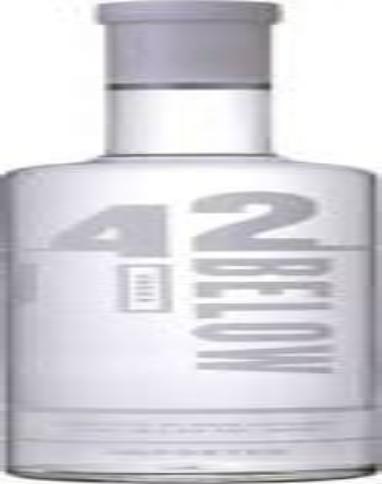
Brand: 42 Below
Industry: Food